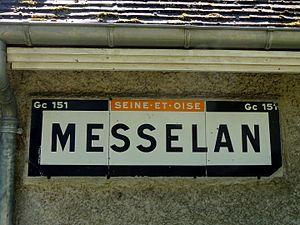
Plaque Michelin de 1932, au hameau de Messelan.